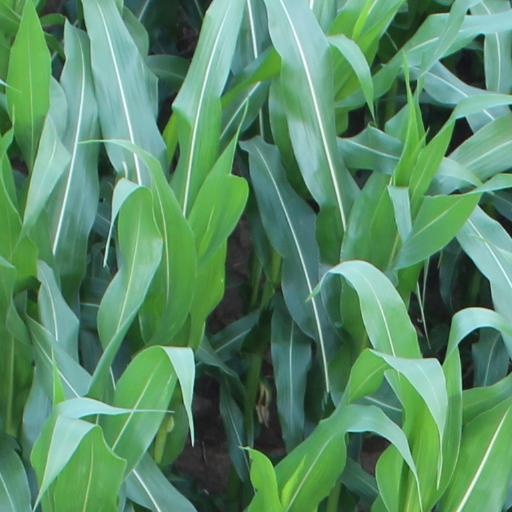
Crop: maize; corn